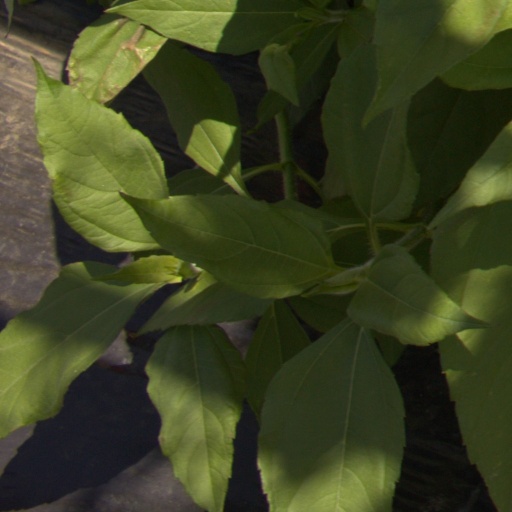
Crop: Jerusalem artichoke